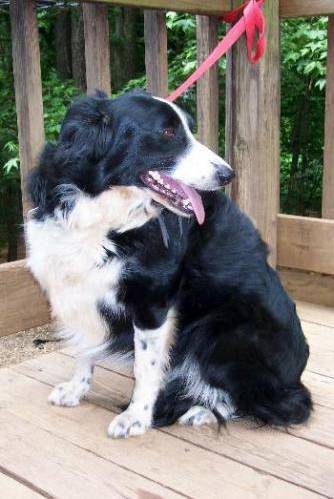
Label: dog